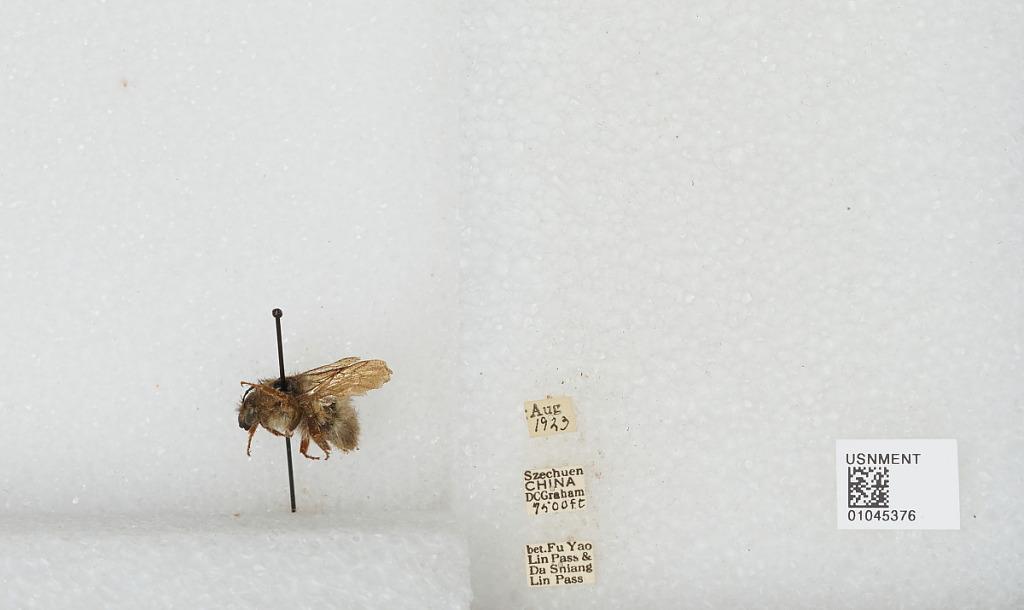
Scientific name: Bombus sp.
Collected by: D. Graham
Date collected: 1923-8-
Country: China
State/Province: Sichuan
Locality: Between Fu Yao Lin Pass & Da Shiang Lin Pass